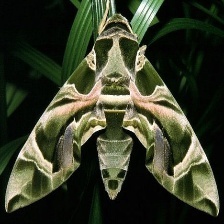
Species: OLEANDER HAWK MOTH